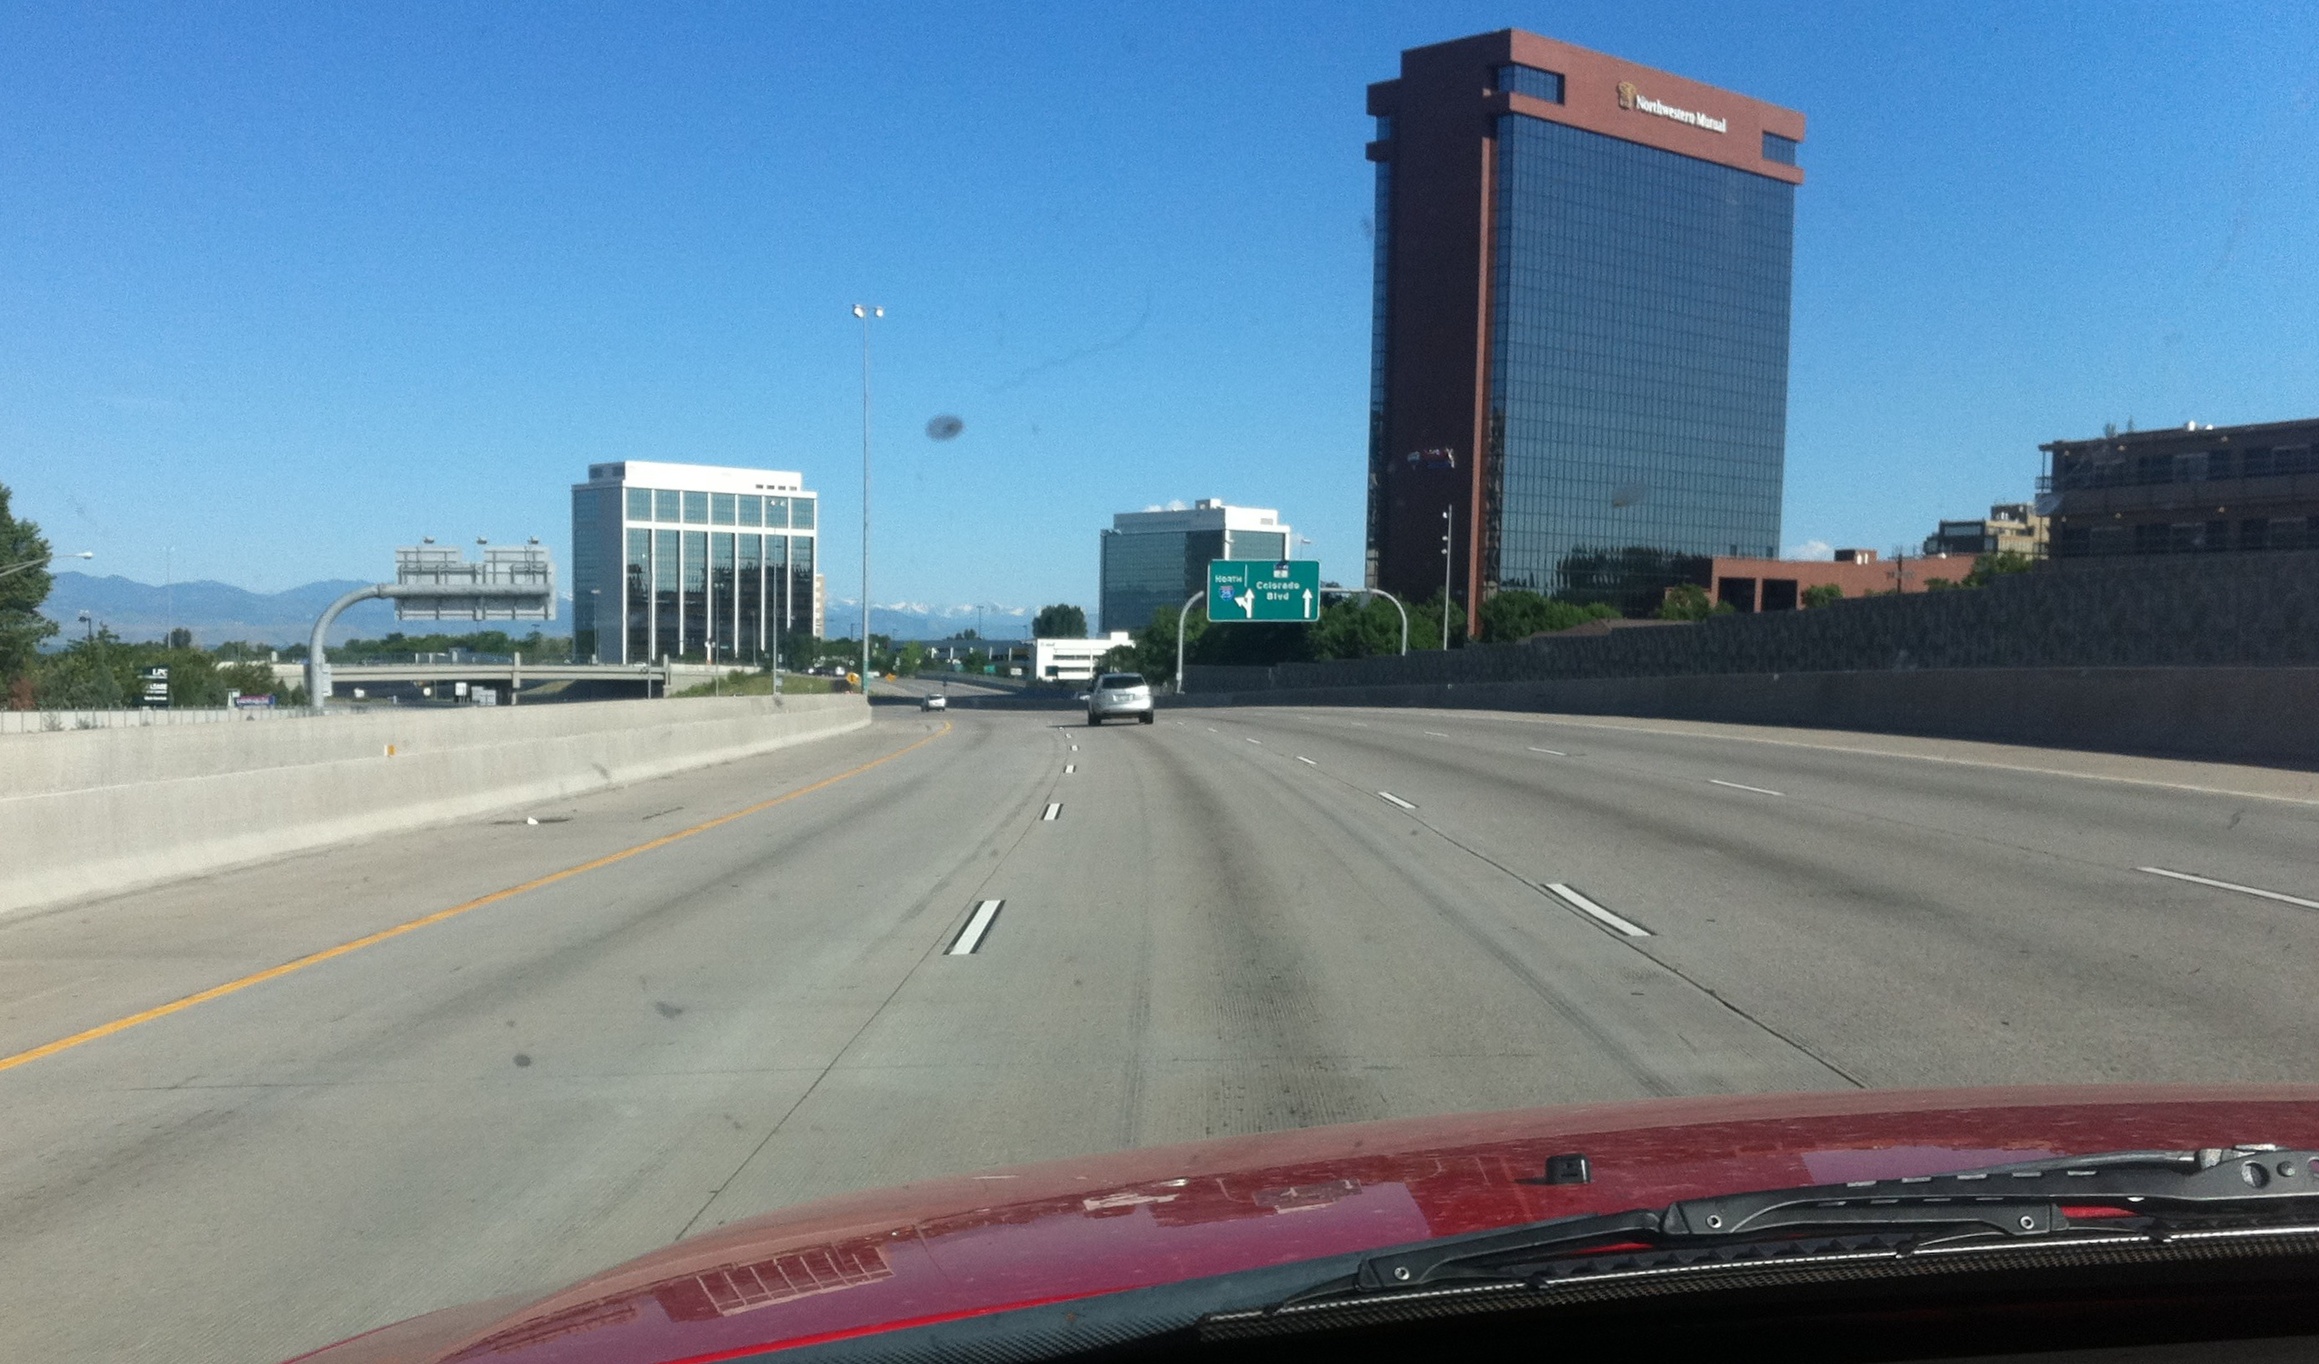
road, traffic, highway, driving, vehicle, lane, infrastructure, odyssey, wyoming, controlled access highway